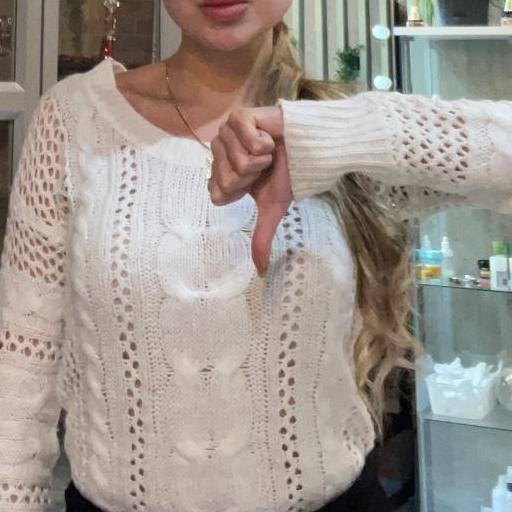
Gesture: dislike